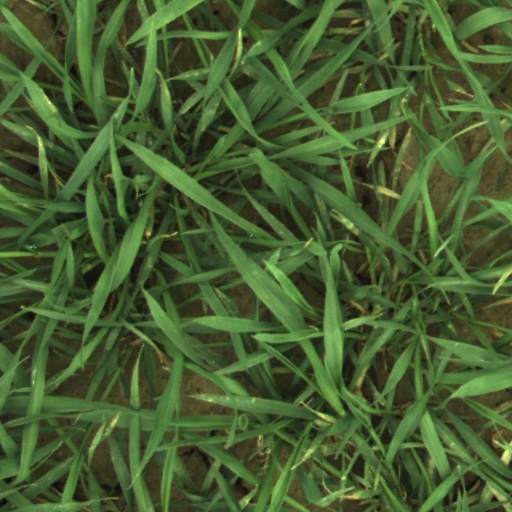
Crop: wheat